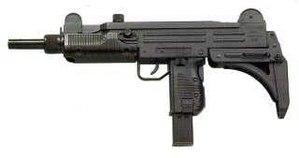
Une arme semi-automatique est une arme à feu qui ne tire qu'une seule munition à chaque action sur sa queue de détente mais assure seule les manœuvres nécessaires au rechargement tant que les munitions disponibles le permettent.
Le pistolet-mitrailleur, aussi appelé mitraillette, est une arme à feu individuelle à tir automatique utilisant une cartouche de pistolet.